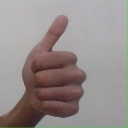
अक्षर: थ